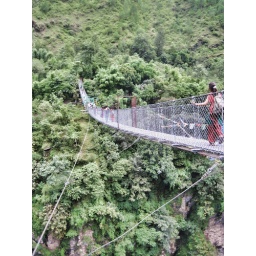
This bridge is 160m above the raging Bhote Kosi river that we bungee jumped off of